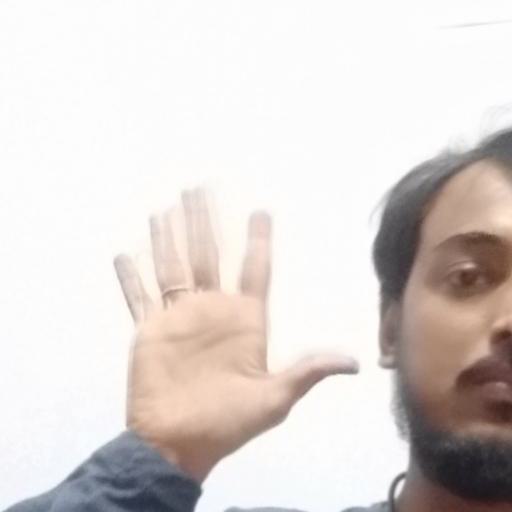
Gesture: palm